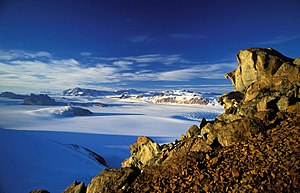
Transantarktiske bjergkæde
Transantarktiske bjergkæde i den nordlige del af Victoria Land.
Den transantarktiske bjergkæde er en bjergkæde på det antarktiske kontinent som strækker sig fra Kap Adare ved Rosshavet til Coats Land ved Weddellhavet.